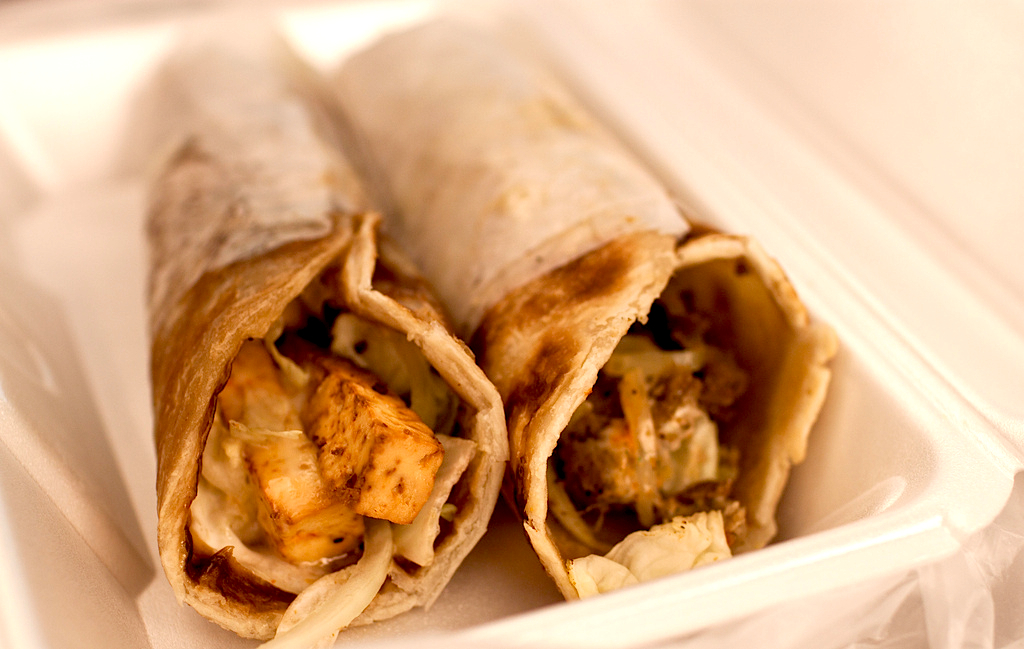
Dish: kaathi_rolls